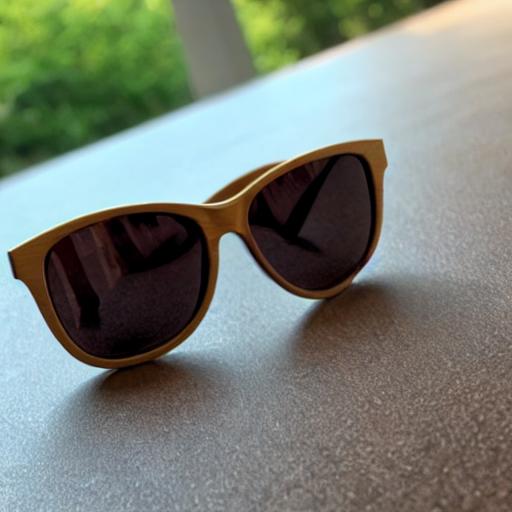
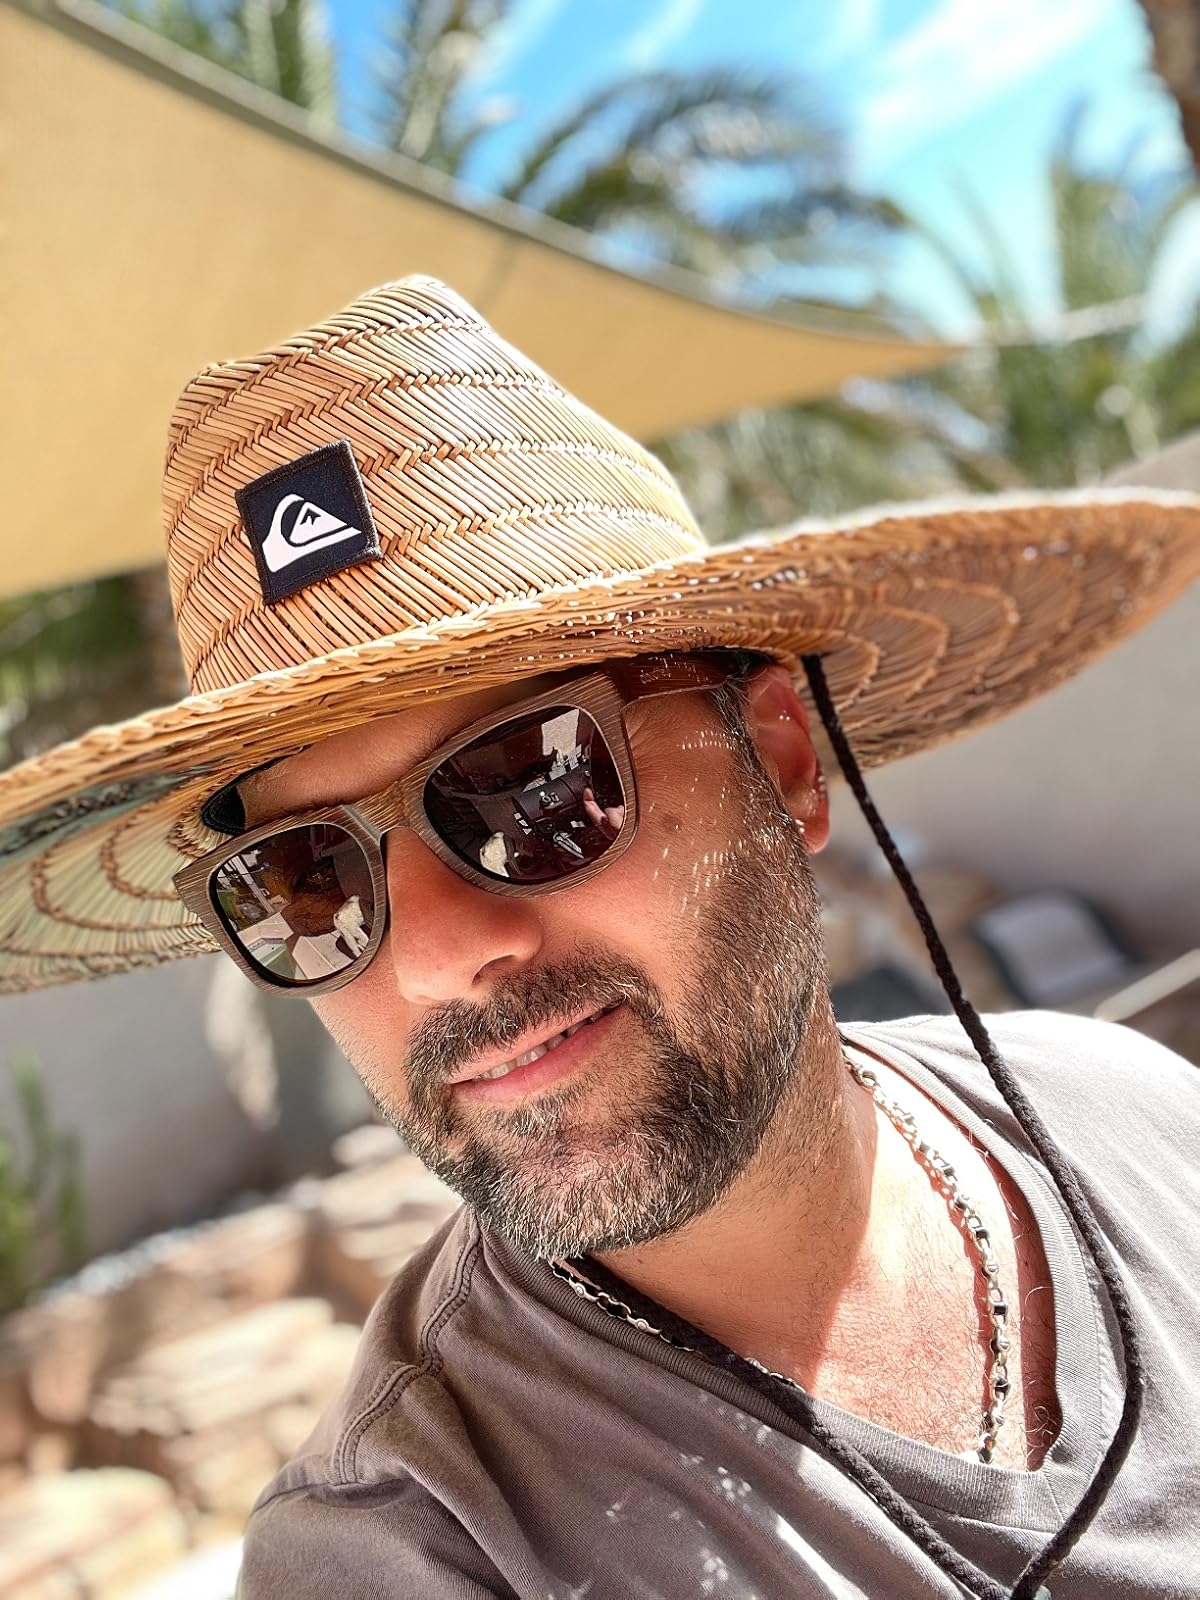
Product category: accessories_sunglasses
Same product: no